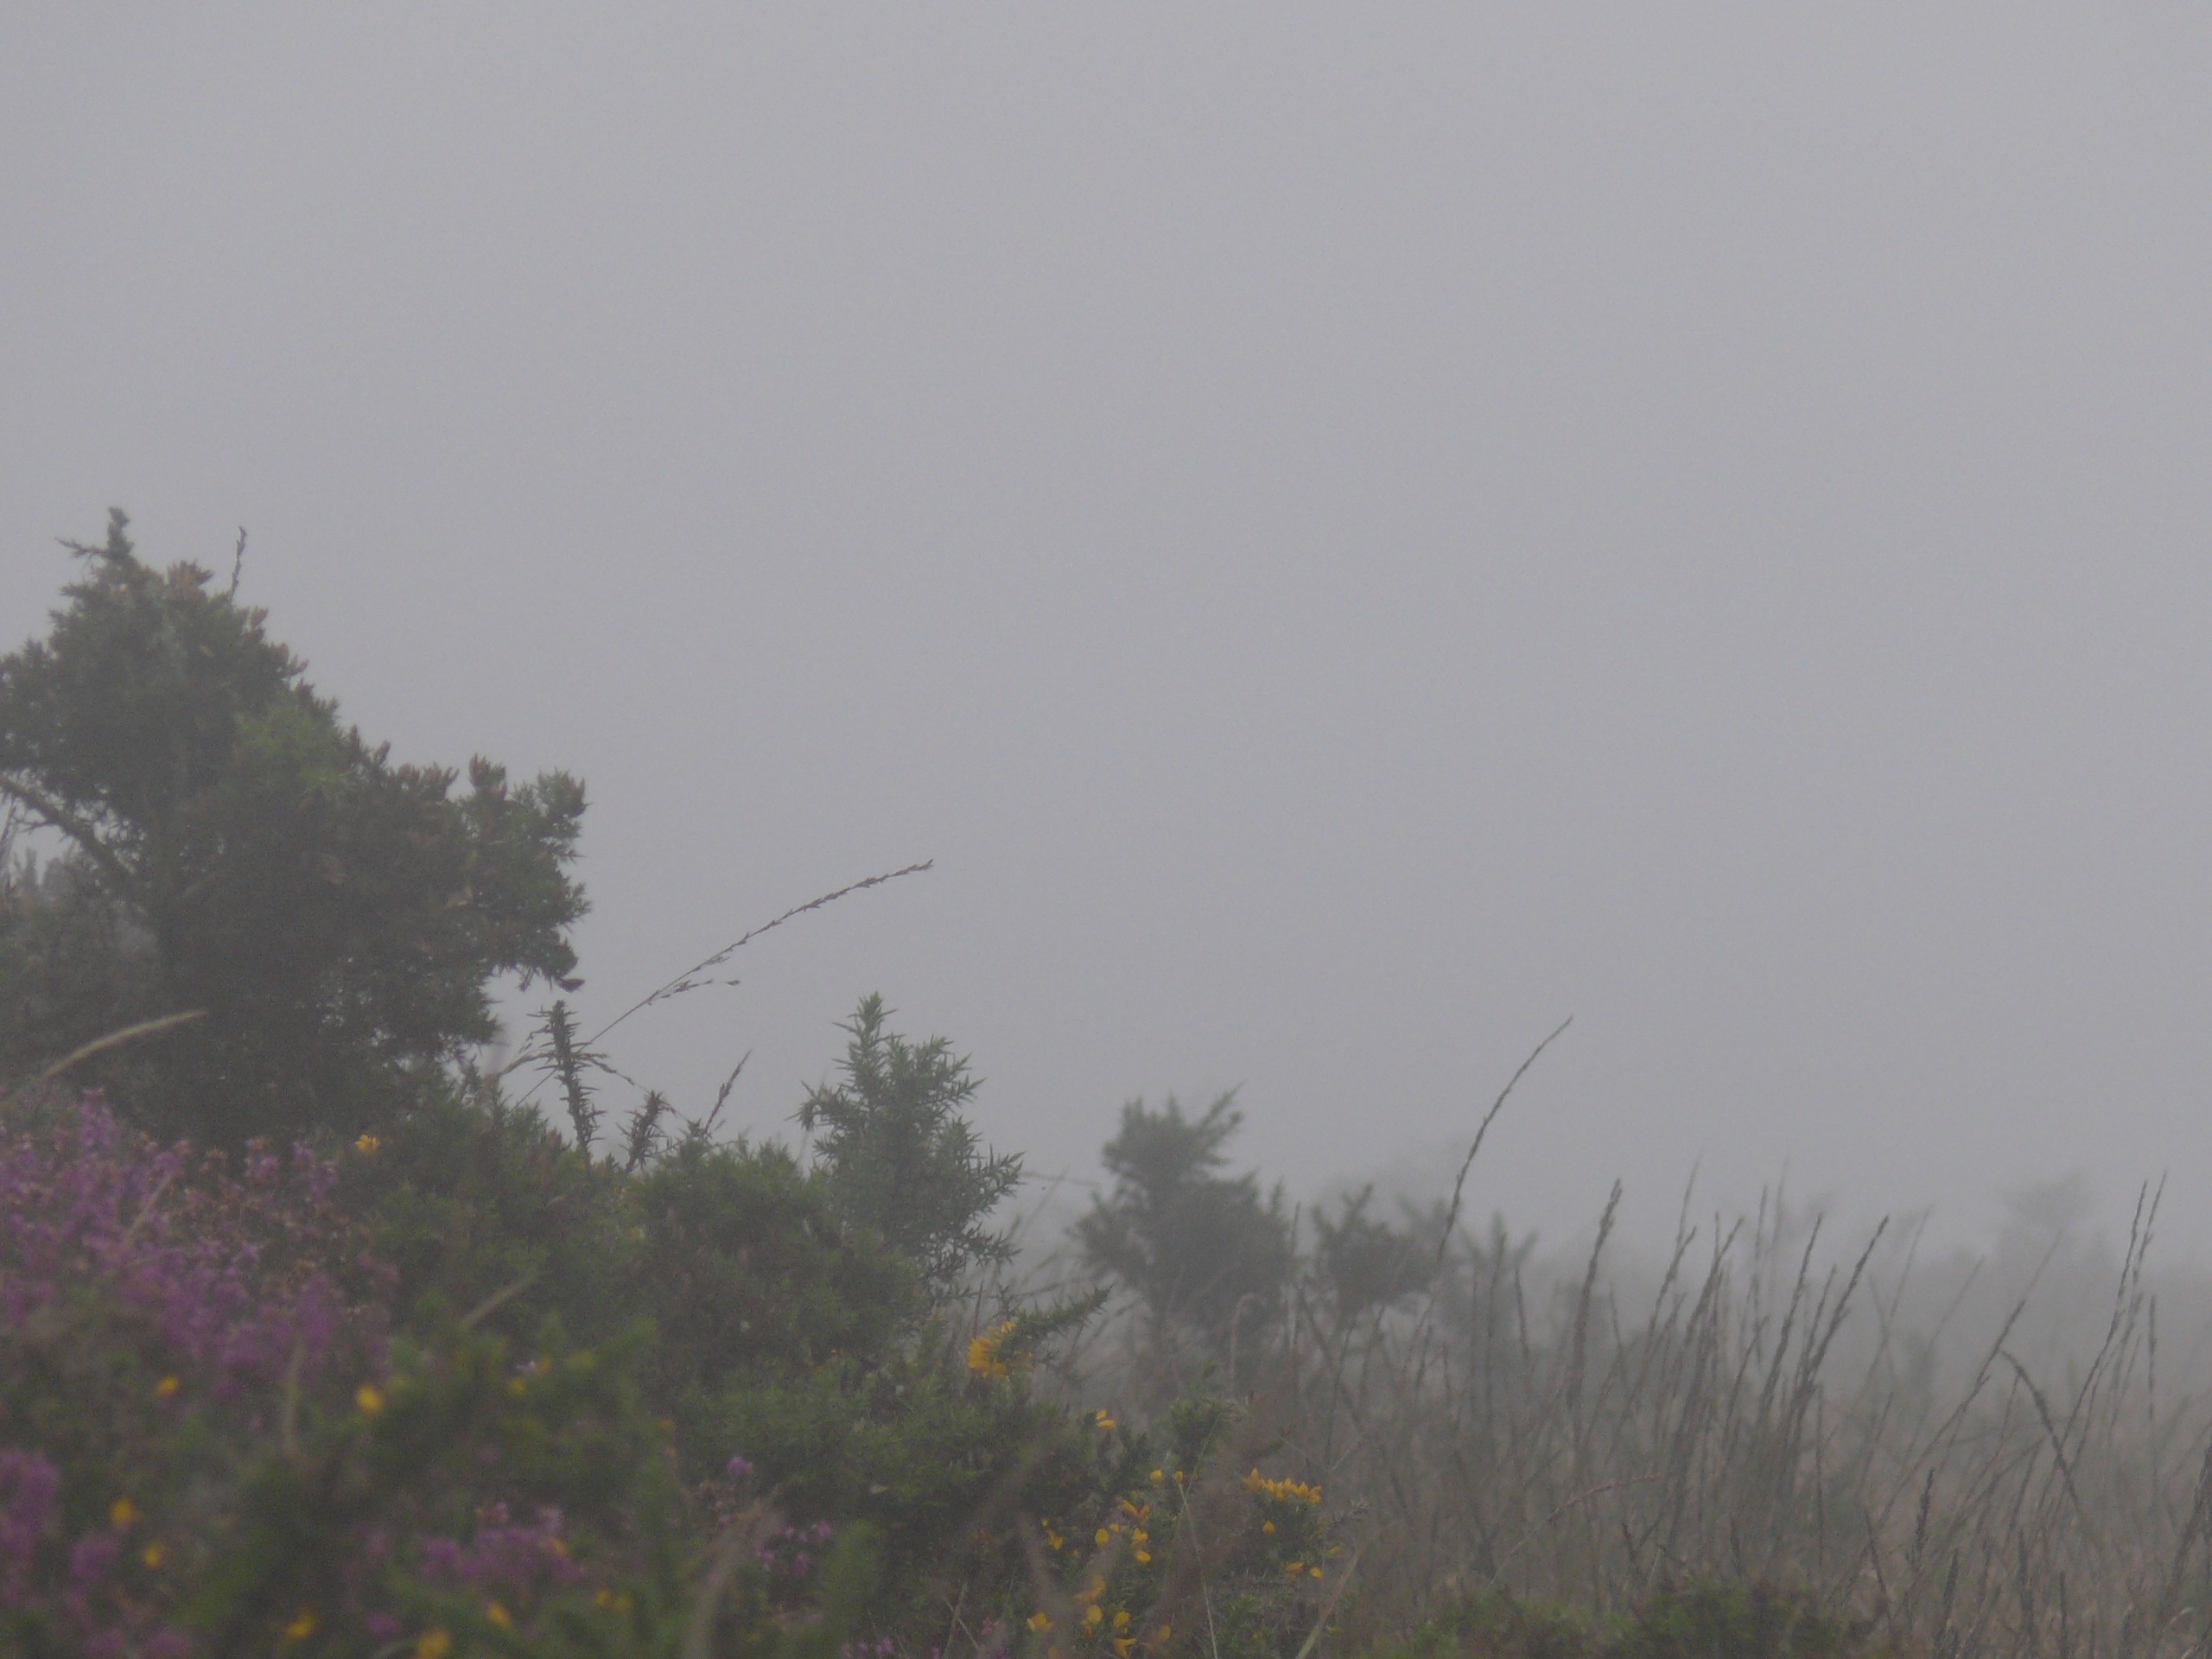
nature, mountain, winter, cloud, fog, mist, prairie, morning, hill, wind, dawn, weather, haze, heather, brittany, lande, atmospheric phenomenon, atmosphere of earth